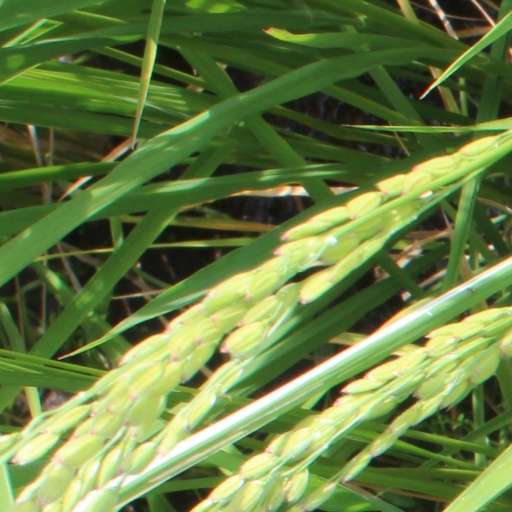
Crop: rice